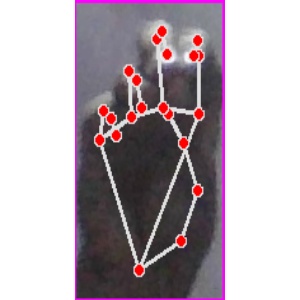
अक्षर: ङ